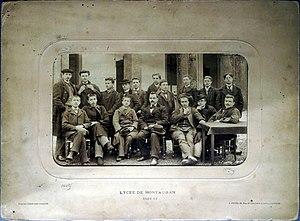
lors de l'exposition au musée de Toul, émile moselly enseignant au collège de Montauban.
Émile Chénin, né à Paris le 12 août 1870, mort le 2 octobre 1918 en Bretagne, est plus connu sous le pseudonyme de « Moselly » qu'il prit lors de la publication de son premier livre en 1902.